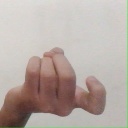
अक्षर: ज